Grunge

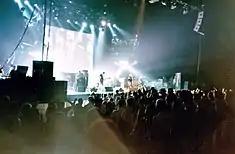
Britpop band Oasis performing in Canada in 2002

In 1985, the band Green River released their debut EP "Come on Down", which is cited by many as being the first grunge record. Another seminal release in the development of grunge was the "Deep Six" compilation, released by C/Z Records in 1986. The record featured multiple tracks by six bands: Green River, Soundgarden, Melvins, Malfunkshun, Skin Yard, and the U-Men. For many of them it was their first appearance on record. The artists had "a mostly heavy, aggressive sound that melded the slower tempos of heavy metal with the intensity of hardcore". The recording process was low-budget; each band was given four hours of studio time. As Jack Endino recalled, "People just said, 'Well, what kind of music is this? This isn't metal, it's not punk, What is it?' ... People went 'Eureka! These bands all have something in common.'" Later that year Bruce Pavitt released the "Sub Pop 100" compilation and Green River's "Dry As a Bone" EP as part of his new label, Sub Pop. An early Sub Pop catalog described the Green River EP as "ultra-loose GRUNGE that destroyed the morals of a generation". Sub Pop's Bruce Pavitt and Jonathan Poneman, inspired by other regional music scenes in music history, worked to ensure that their label projected a "Seattle sound", reinforced by a similar style of production and album packaging. While music writer Michael Azerrad acknowledged that early grunge bands like Mudhoney, Soundgarden, and Tad had disparate sounds, he noted "to the objective observer, there were some distinct similarities."